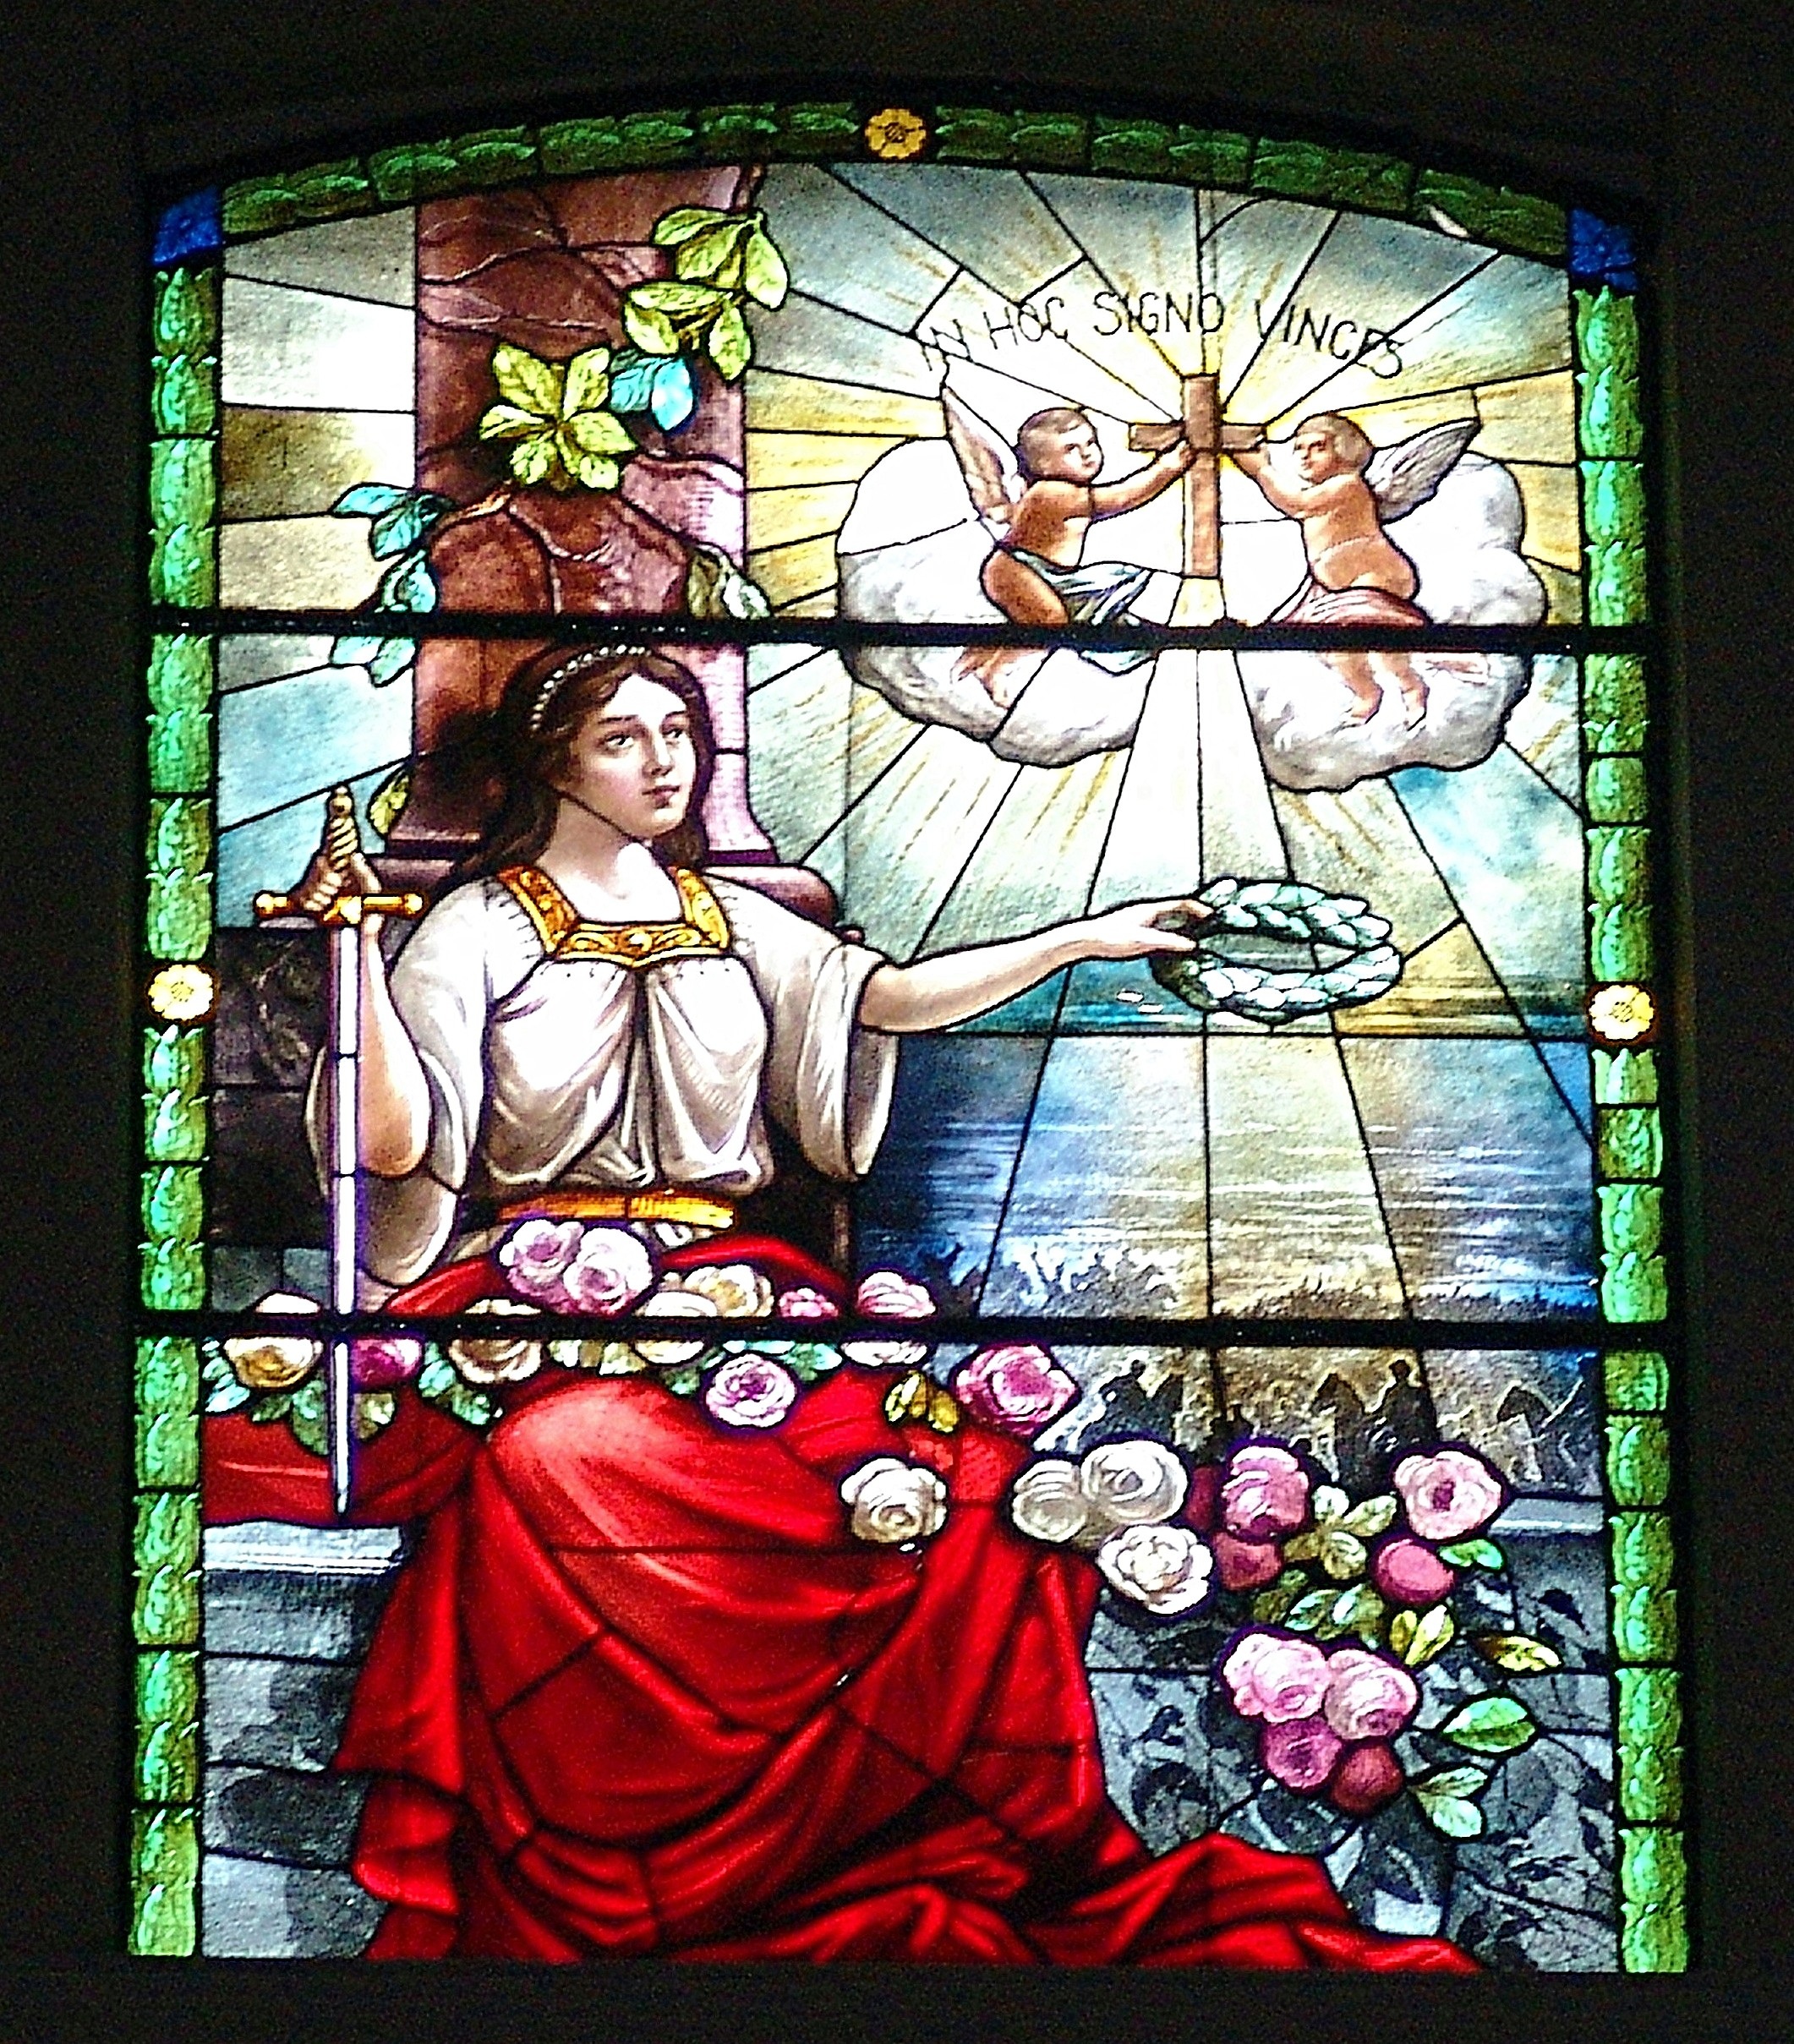
window, glass, religion, christian, material, stained glass, believe, modern art, church window, glass mosaic, in hoc signo vinces